Abraham Hayward

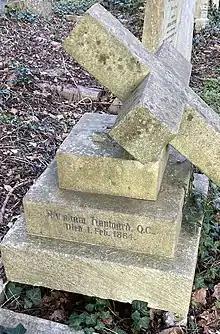
Grave of Abraham Hayward in Highgate Cemetery

Abraham Hayward Q.C. (22 November 1801 – 2 February 1884) was an English writer and translator.